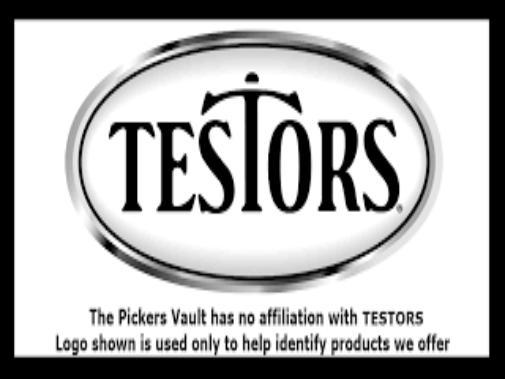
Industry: Leisure